Okunev culture

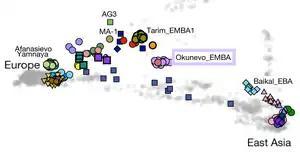
Genetic proximity of the Okunev culture ("Okunevo Early-Middle Bronze Age") with ancient (color) and modern (grey) populations. Primary Component Analysis (detail).

Okunev culture shares some elements of its material culture, including pottery. with a number of local contemporaneous cultures from adjacent areas such as the Samus’, Elunino, Karacol, and Krotovo cultures of western Siberia and Altai, the Kanay type burials of eastern Kazakhstan, and the Okunevo-like culture of Tuva. Nevertheless, there is currently no sound evidence of their common origin.